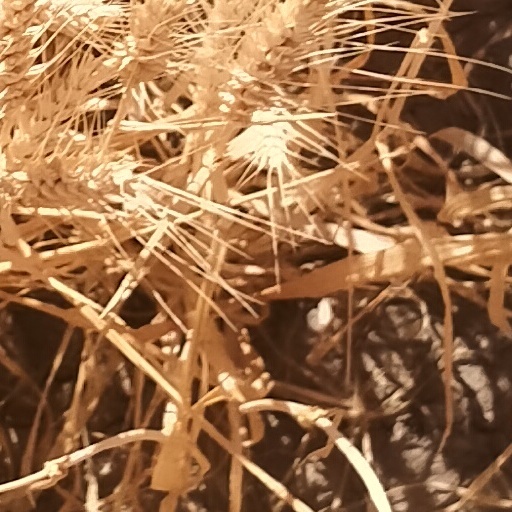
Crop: wheat